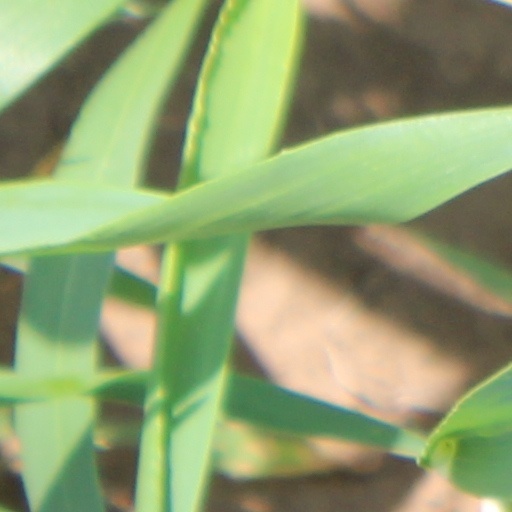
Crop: wheat